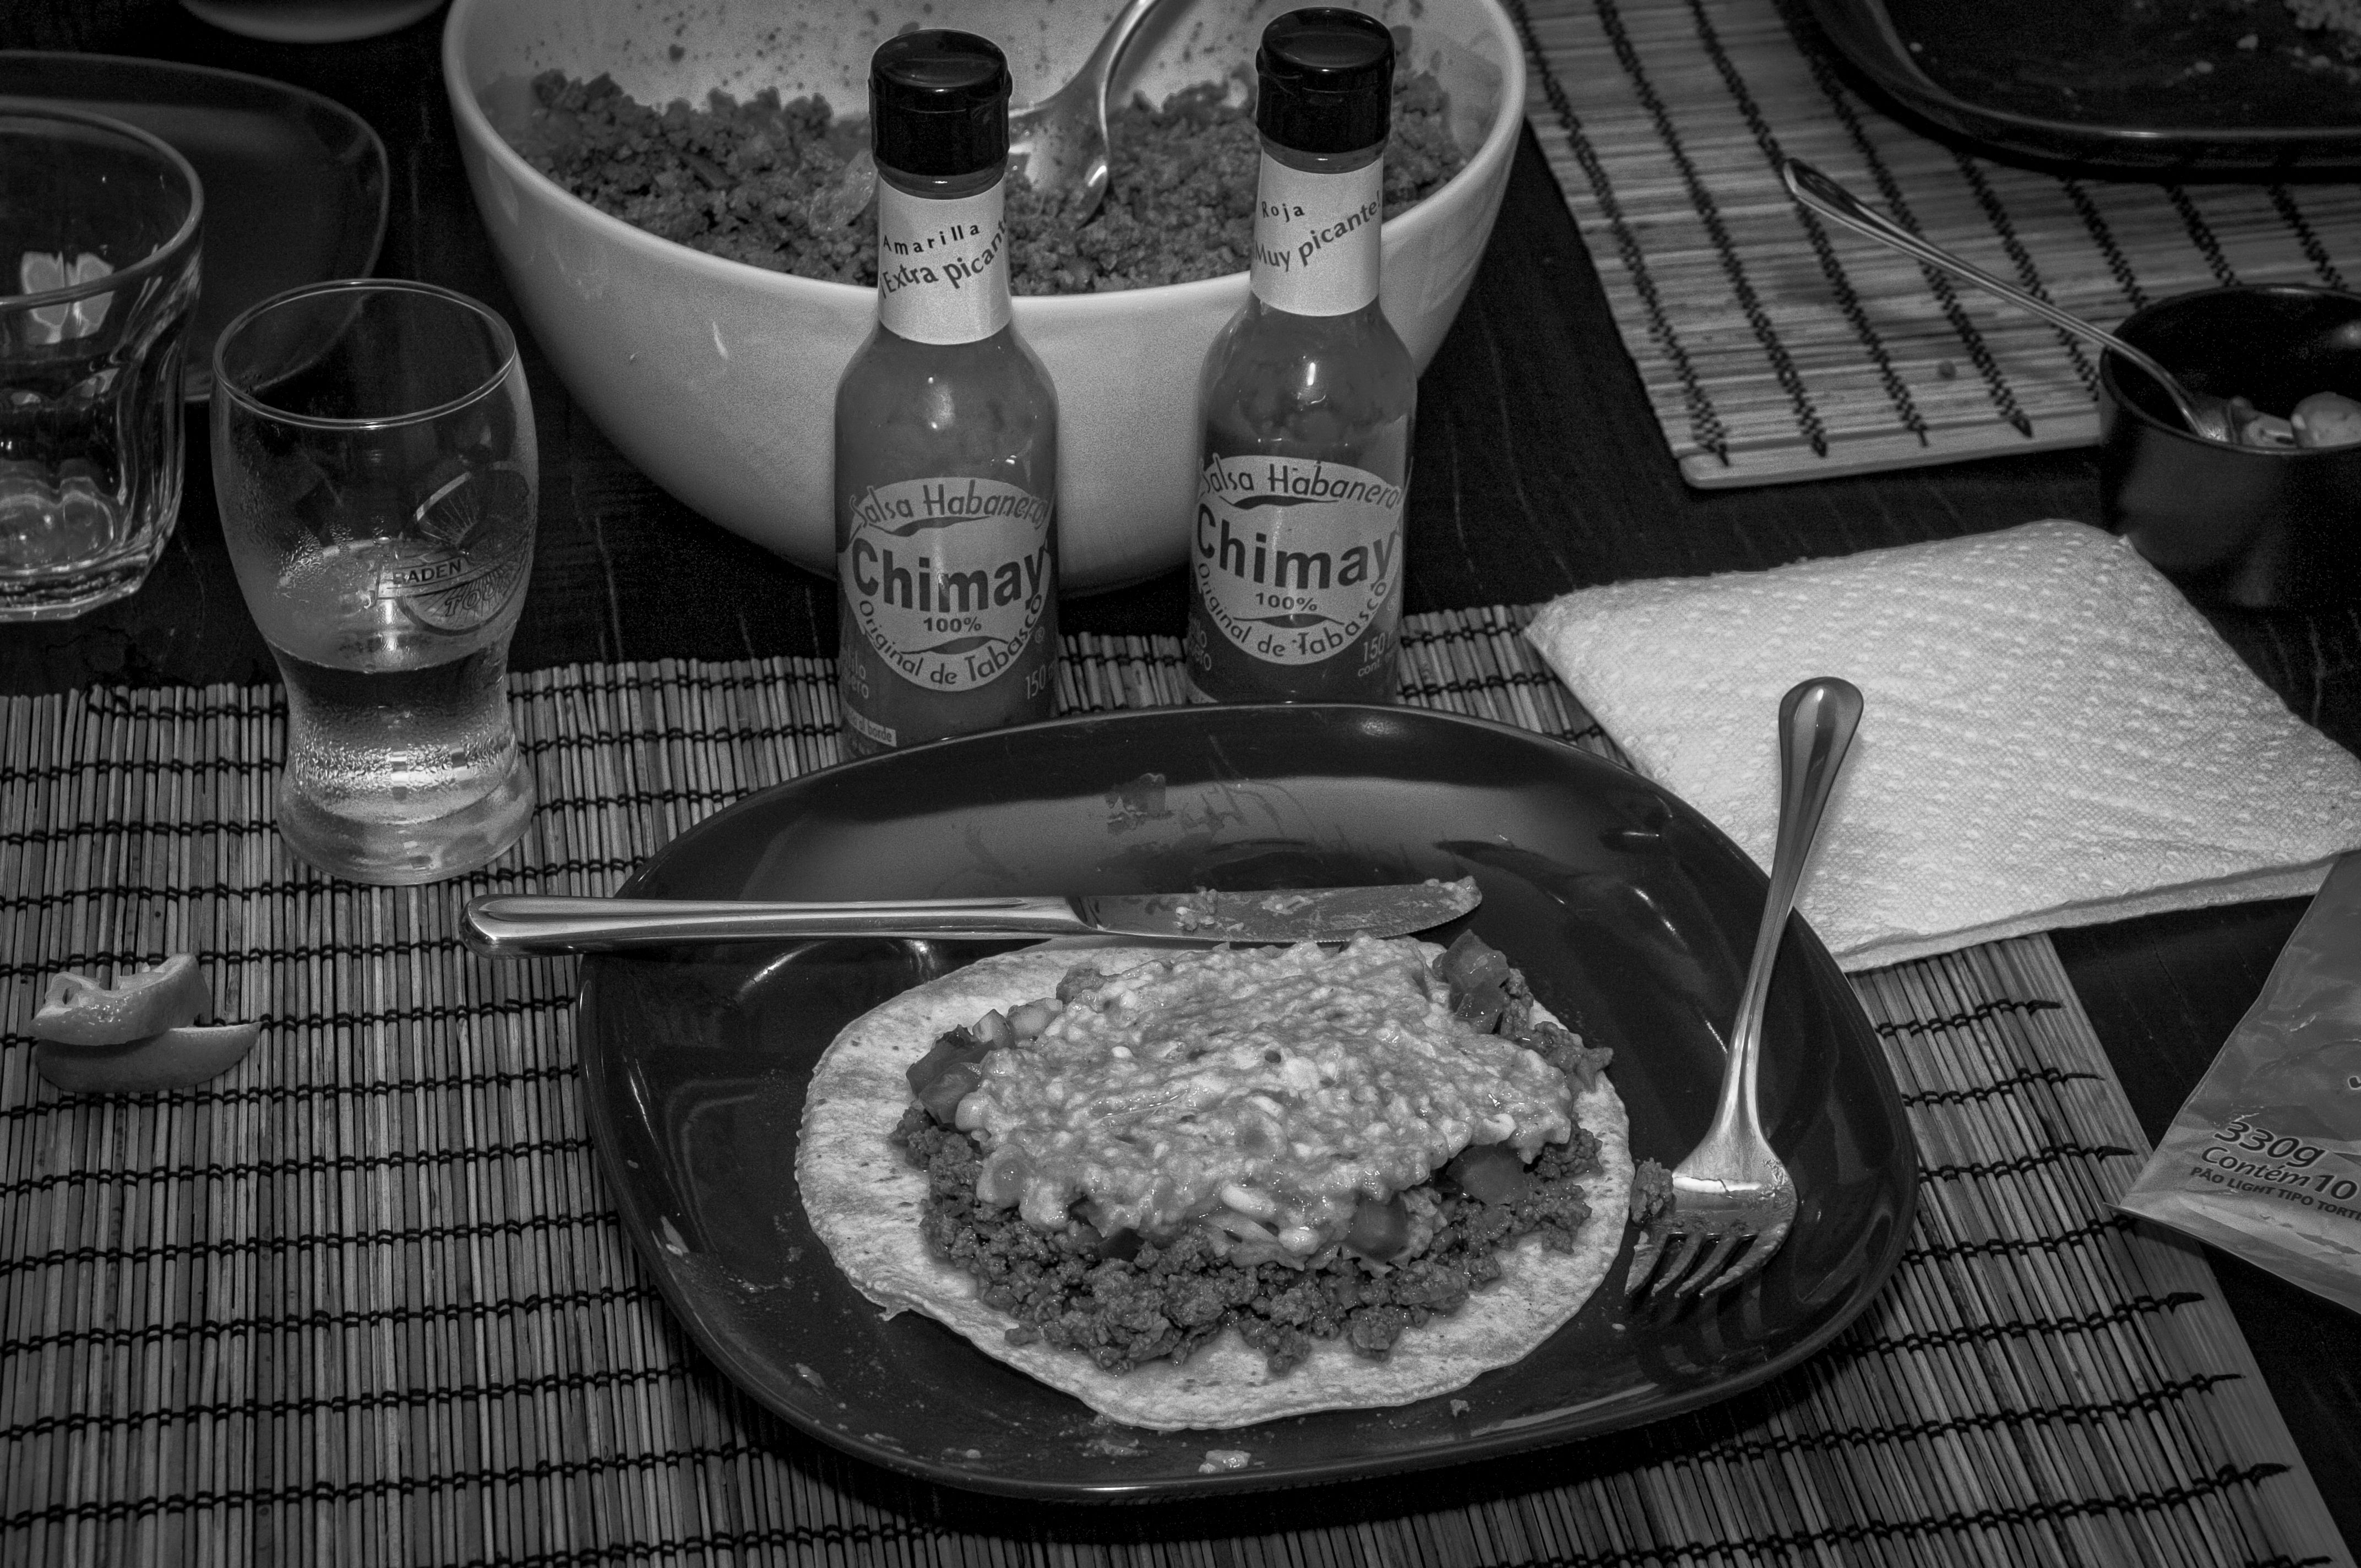
Taco Dinner Table Setup
The image features a black-and-white table with a taco on a plate, topped with ground meat and melted cheese. Two bottles of Chimay hot sauce, a bowl of taco filling, and a glass are also visible.
The scene is captured from a slightly elevated angle with a tilt, presenting a simple meal setup. The atmosphere is casual and homey with a nostalgic feel.
Labels: Cutlery, Fork, Glass, Food, Meal, Alcohol, Beer, Beverage, Spoon, Plate, Dish, Clothing, Footwear, Shoe, Bread, Pizza, Cup, Dining Table, Furniture, Table, Bowl, Bottle, Liquor, Dinner, Lunch, Cafeteria, Indoors, Restaurant, hot sauce, Knife
Camera: NIKON CORPORATION NIKON D300
Lens: 18.0-135.0 mm f/3.5-5.6, AF-S DX Zoom-Nikkor 18-135mm f/3.5-5.6G IF-ED
Aperture: F10
Exposure: 1/60 sec
ISO: 400
Focal length: 52.0 mm